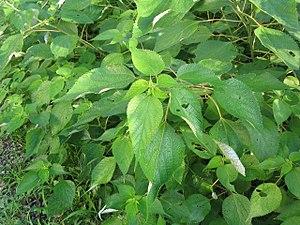
La ramie, nom binominal « Boehmeria nivea » est une plante textile de la famille des orties utilisée pour la production artisanale. 6 000 ans d'utilisation en font l'une des plus anciennes plantes textiles et papiers utilisées.